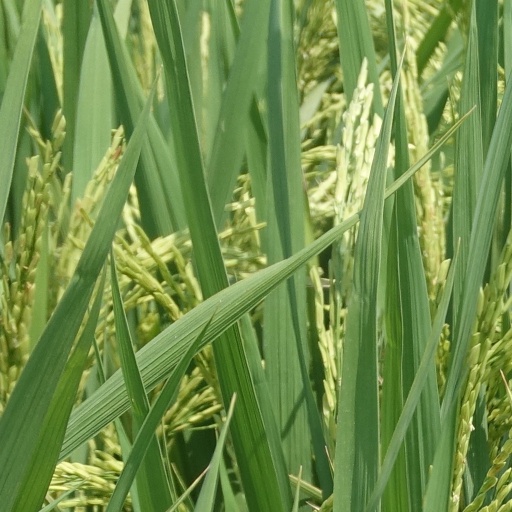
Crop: rice